Nicaraguans

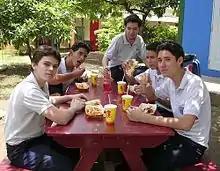
Nicaraguan boys

As of 2023, Nicaragua's total human population reached 7.0 million, with the capital (and most populous) city of Managua containing 1.5 million.